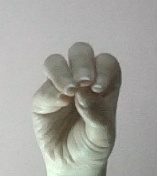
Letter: ha